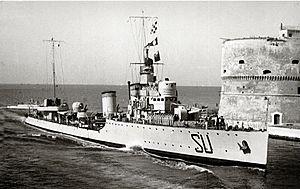
La classe Sauro est une classe de destroyers construit pour la Regia Marina dans la fin des années 1920.